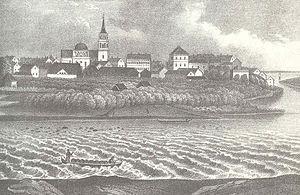
Oulu est une ville de Finlande située sur la côte nord-est du golfe de Botnie, en Ostrobotnie du Nord, dont elle est la capitale. Avec une population de 203 762 habitants en 2019, Oulu est au cœur de la quatrième agglomération de Finlande. Elle est le centre administratif, culturel et commercial de la Finlande du nord et du centre.